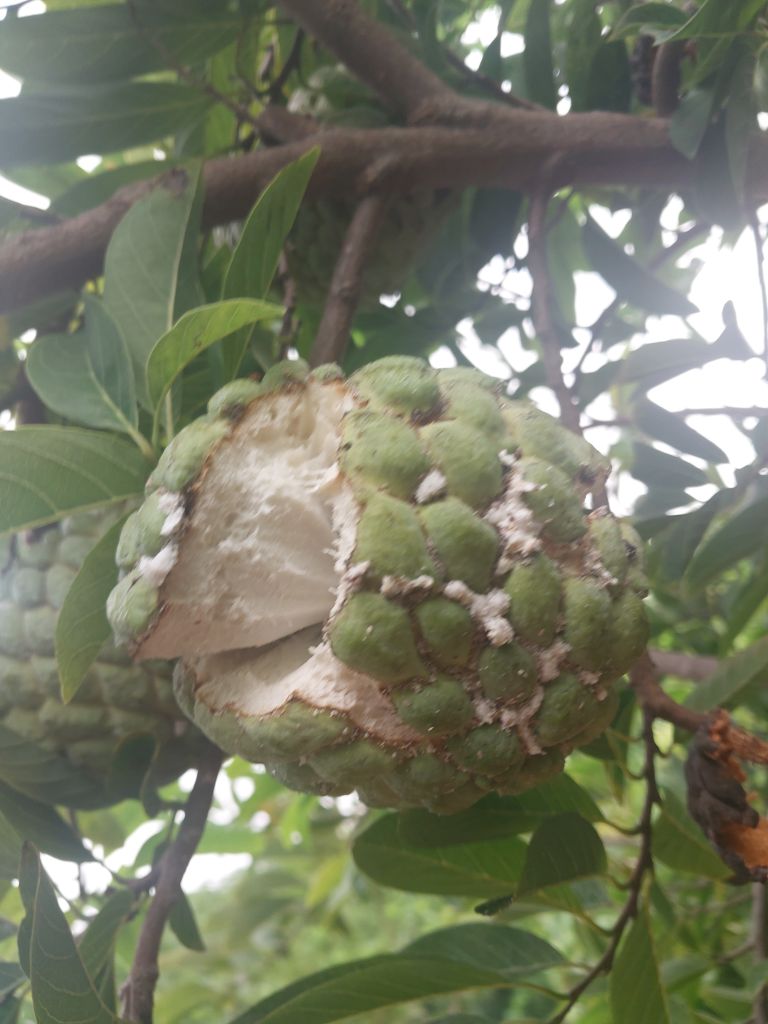
Disease label: Mealy Bug